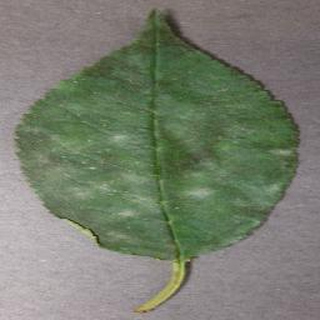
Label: cherry_powdery_mildew